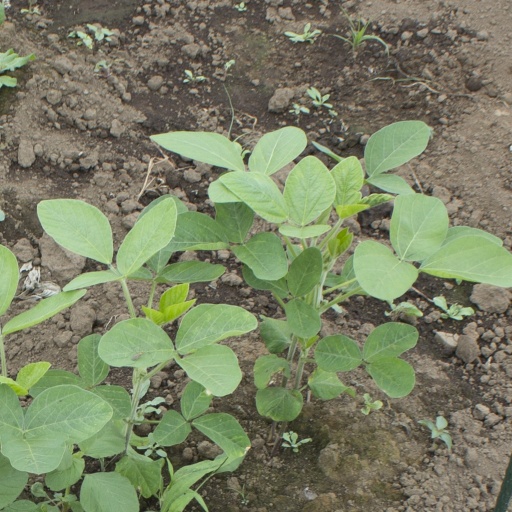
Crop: soybean